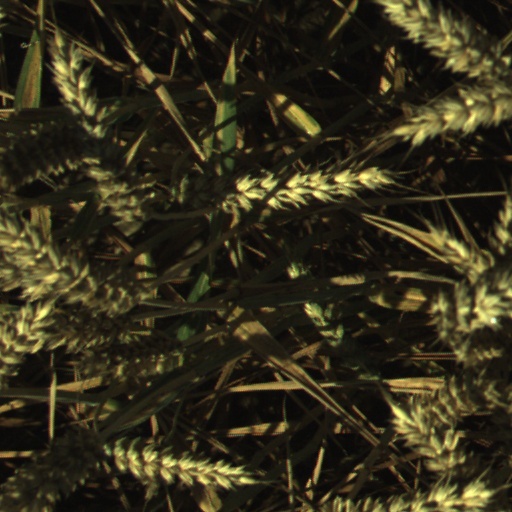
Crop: wheat